Muslim conquest of Khorasan

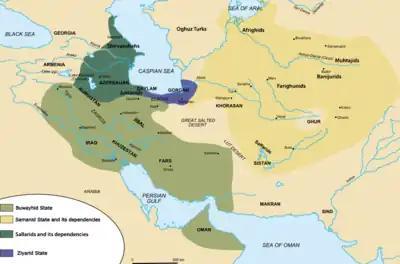
Map of the Iranian dynasties in the mid 10th-century

After the Abbasid took over the Khurasan, various new generation of Muslim dynasty and vassal kingdoms was emerging and continued the second wave of Muslim conquest to the east. at first it was given by the Abbasid under the rule Authority of Saffarids, a Muslim Persianate dynasty from Sistan that ruled over parts of eastern Iran, Khorasan, Afghanistan and Balochistan from 861 to 1003. The dynasty, of Persian origin, was founded by Ya'qub bin Laith as-Saffar, a native of Sistan and a local ayyār, who worked as a coppersmith ("ṣaffār") before becoming a warlord. He seized control of the Sistan region and began conquering most of Iran and Afghanistan, as well as parts of Pakistan, Tajikestan and Uzbekistan.